Toowong Cemetery

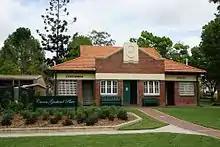
Canon Garland Place in front of the Amenities block, 2015

Portion 10 contains the administrative buildings for the site – the Sexton's office, the Museum (former Sexton's office) and storage shed spanning the open drain, the Amenities block with a storage and workshop adjacent. The Stone of Remembrance and Cross of Sacrifice occupy the southern end of this Portion and are prominently centred on an axis from the main entry gates. Portions 20, 21, 22, 23, 29 and 29A in the northern corner of the Cemetery were laid out after the turn of the 20th century. Part of Portions 21 and 22 contain hospital and Department of Native Affairs graves. Portion 22 contains Italian graves and also the grave of former Prime Minister Frank Forde.